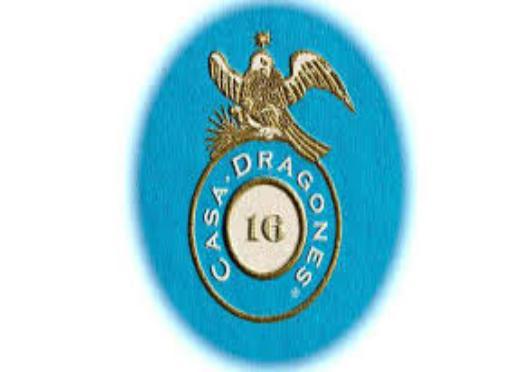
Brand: Casa Dragones
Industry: Food